Patagonia, Inc.

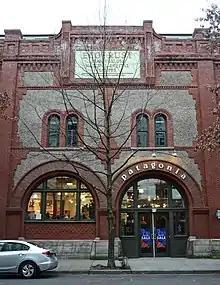
A Patagonia store in Portland, Oregon, was located in a renovated 1895-built former warehouse until moving to a new location in 2017.

Yvon Chouinard, an accomplished rock climber, began selling hand-forged mountain climbing gear in 1957 through his company Chouinard Equipment. He worked alone selling his gear until 1965, when he partnered with Tom Frost in order to improve his products and address the growing supply and demand issue he faced.